Thomas R. Marshall

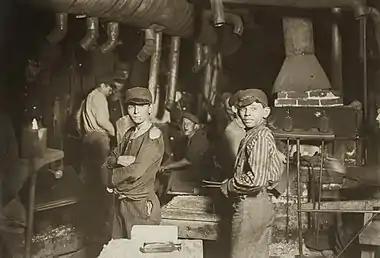
Children at an Indiana glass factory. Child labor was ended in Indiana by Marshall's child labor laws.

Marshall's opponent in the general election was Republican Congressman James E. Watson, and the campaign focused on temperance and prohibition. Just as it began, the Republican-controlled state government passed a local-option law that allowed counties to ban the sale of liquor. The law became the central point of debate between the parties and their gubernatorial candidates. The Democrats proposed that the local-option law be changed so that the decision to ban liquor sales could be made at the city and township level. This drew support from anti-prohibitionists, who saw it as an opportunity to roll back prohibition in some areas, and as the only alternative available to the total prohibition which the Republican Party advocated. The Democratic position also helped to retain prohibitionists' support by allowing prohibition to remain enacted in communities where a majority supported it. The Republican Party was in the midst of a period of instability, splitting along progressive and conservative lines. Their internal problems proved to be the deciding factor in the election, giving Marshall a narrow victory: he received 48.1 percent of the vote to Watson's 48.0 percent. Democrats also came to power in the Indiana House of Representatives by a small margin, though Republicans retained control of the Indiana Senate.